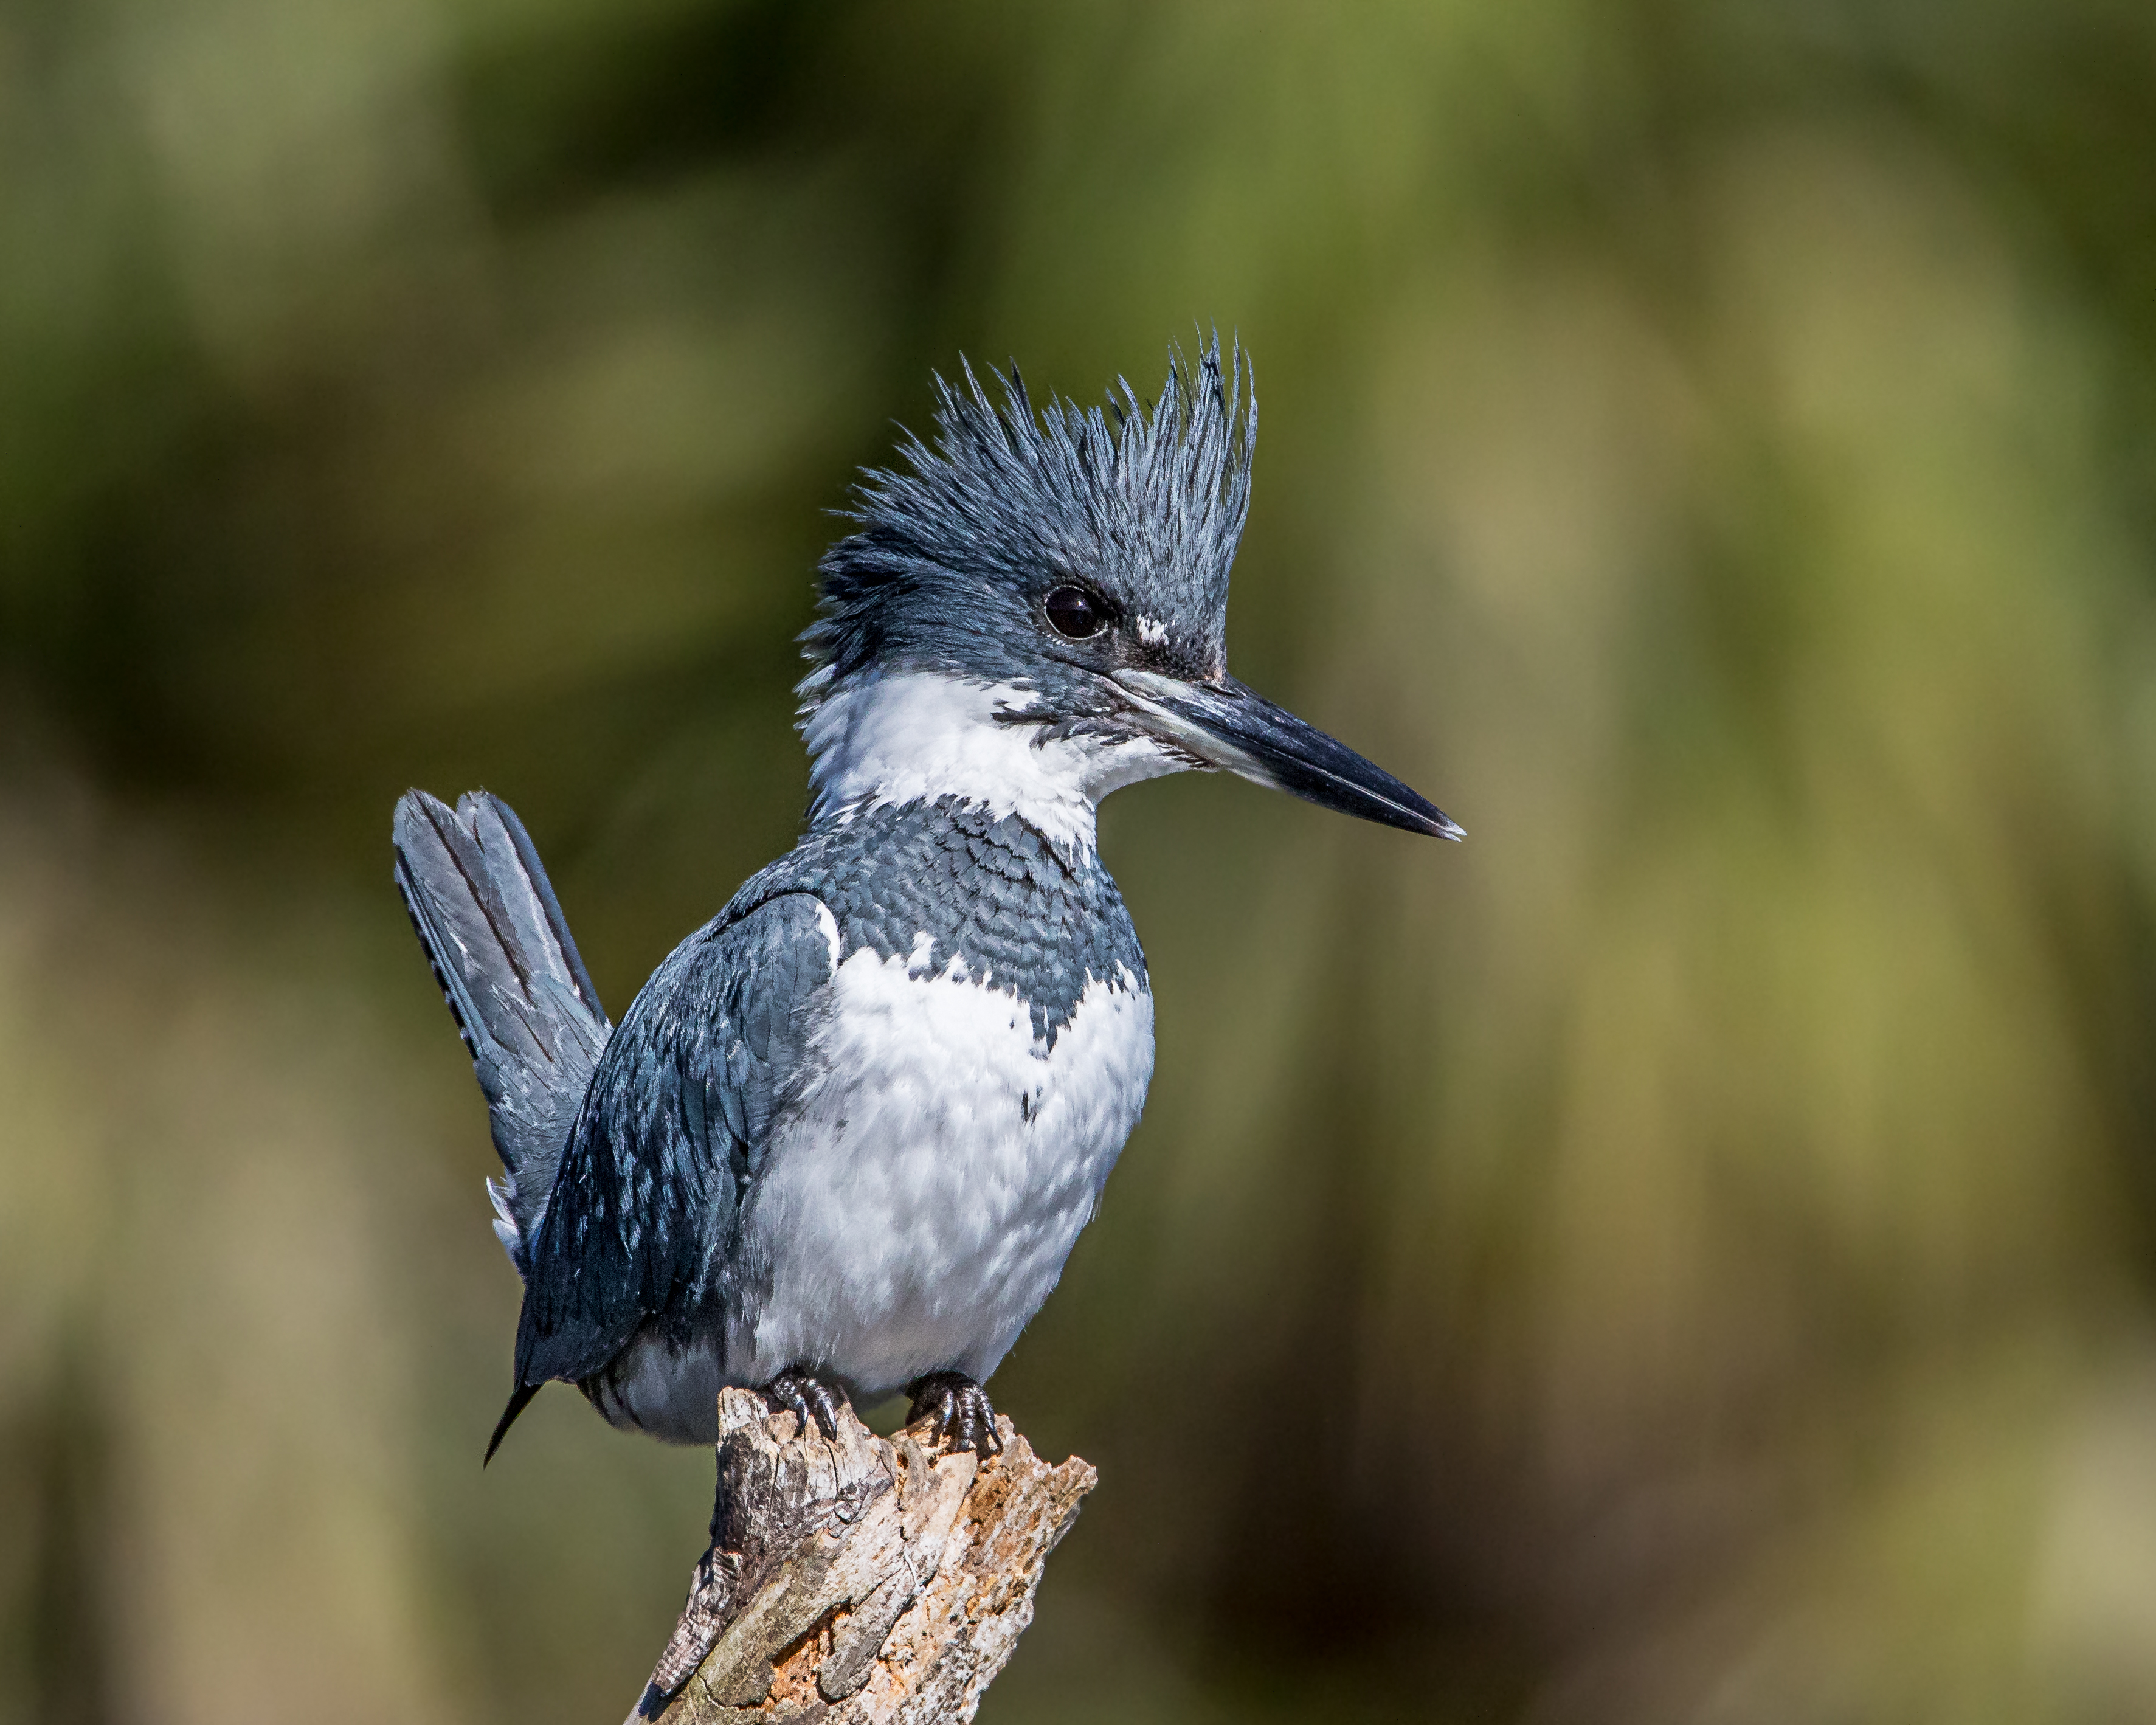
nature, bird, wing, wildlife, beak, fauna, close up, vertebrate, heron, florida, perched, andymorffew, morffew, naturethroughthelens, beltedkingfisher, perching bird